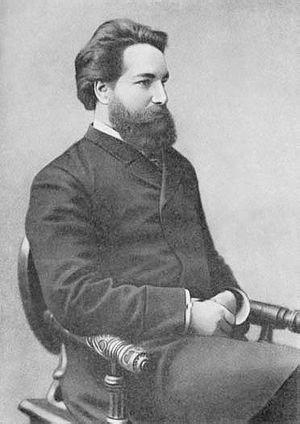
Sergueï Sergueïevitch Korsakov, né le 22 janvier 1854 à Gous-Khroustalny et mort le 1ᵉʳ mai 1900 à Moscou, est un neuropsychiatre russe. C'est l'un des neuropsychiatres les plus reconnus du XIXᵉ siècle, ayant publié de nombreux ouvrages sur la neuropathologie, la psychiatrie et la criminalistique. Le Journal nevropatologii i psikhiatrii imeni Korsakova a été dénommé en son honneur.